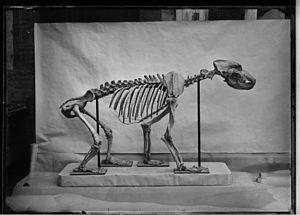
L'Ours des cavernes est une espèce éteinte d'ours de grande taille qui a vécu au Pléistocène supérieur dans une grande partie de l'Europe, depuis le sud de l'Angleterre jusqu'au Caucase.